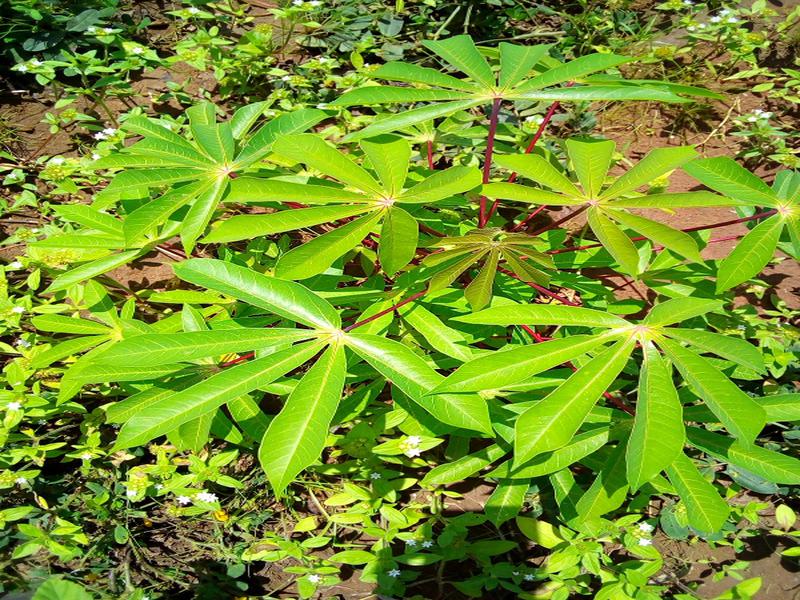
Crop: cassava
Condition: healthy